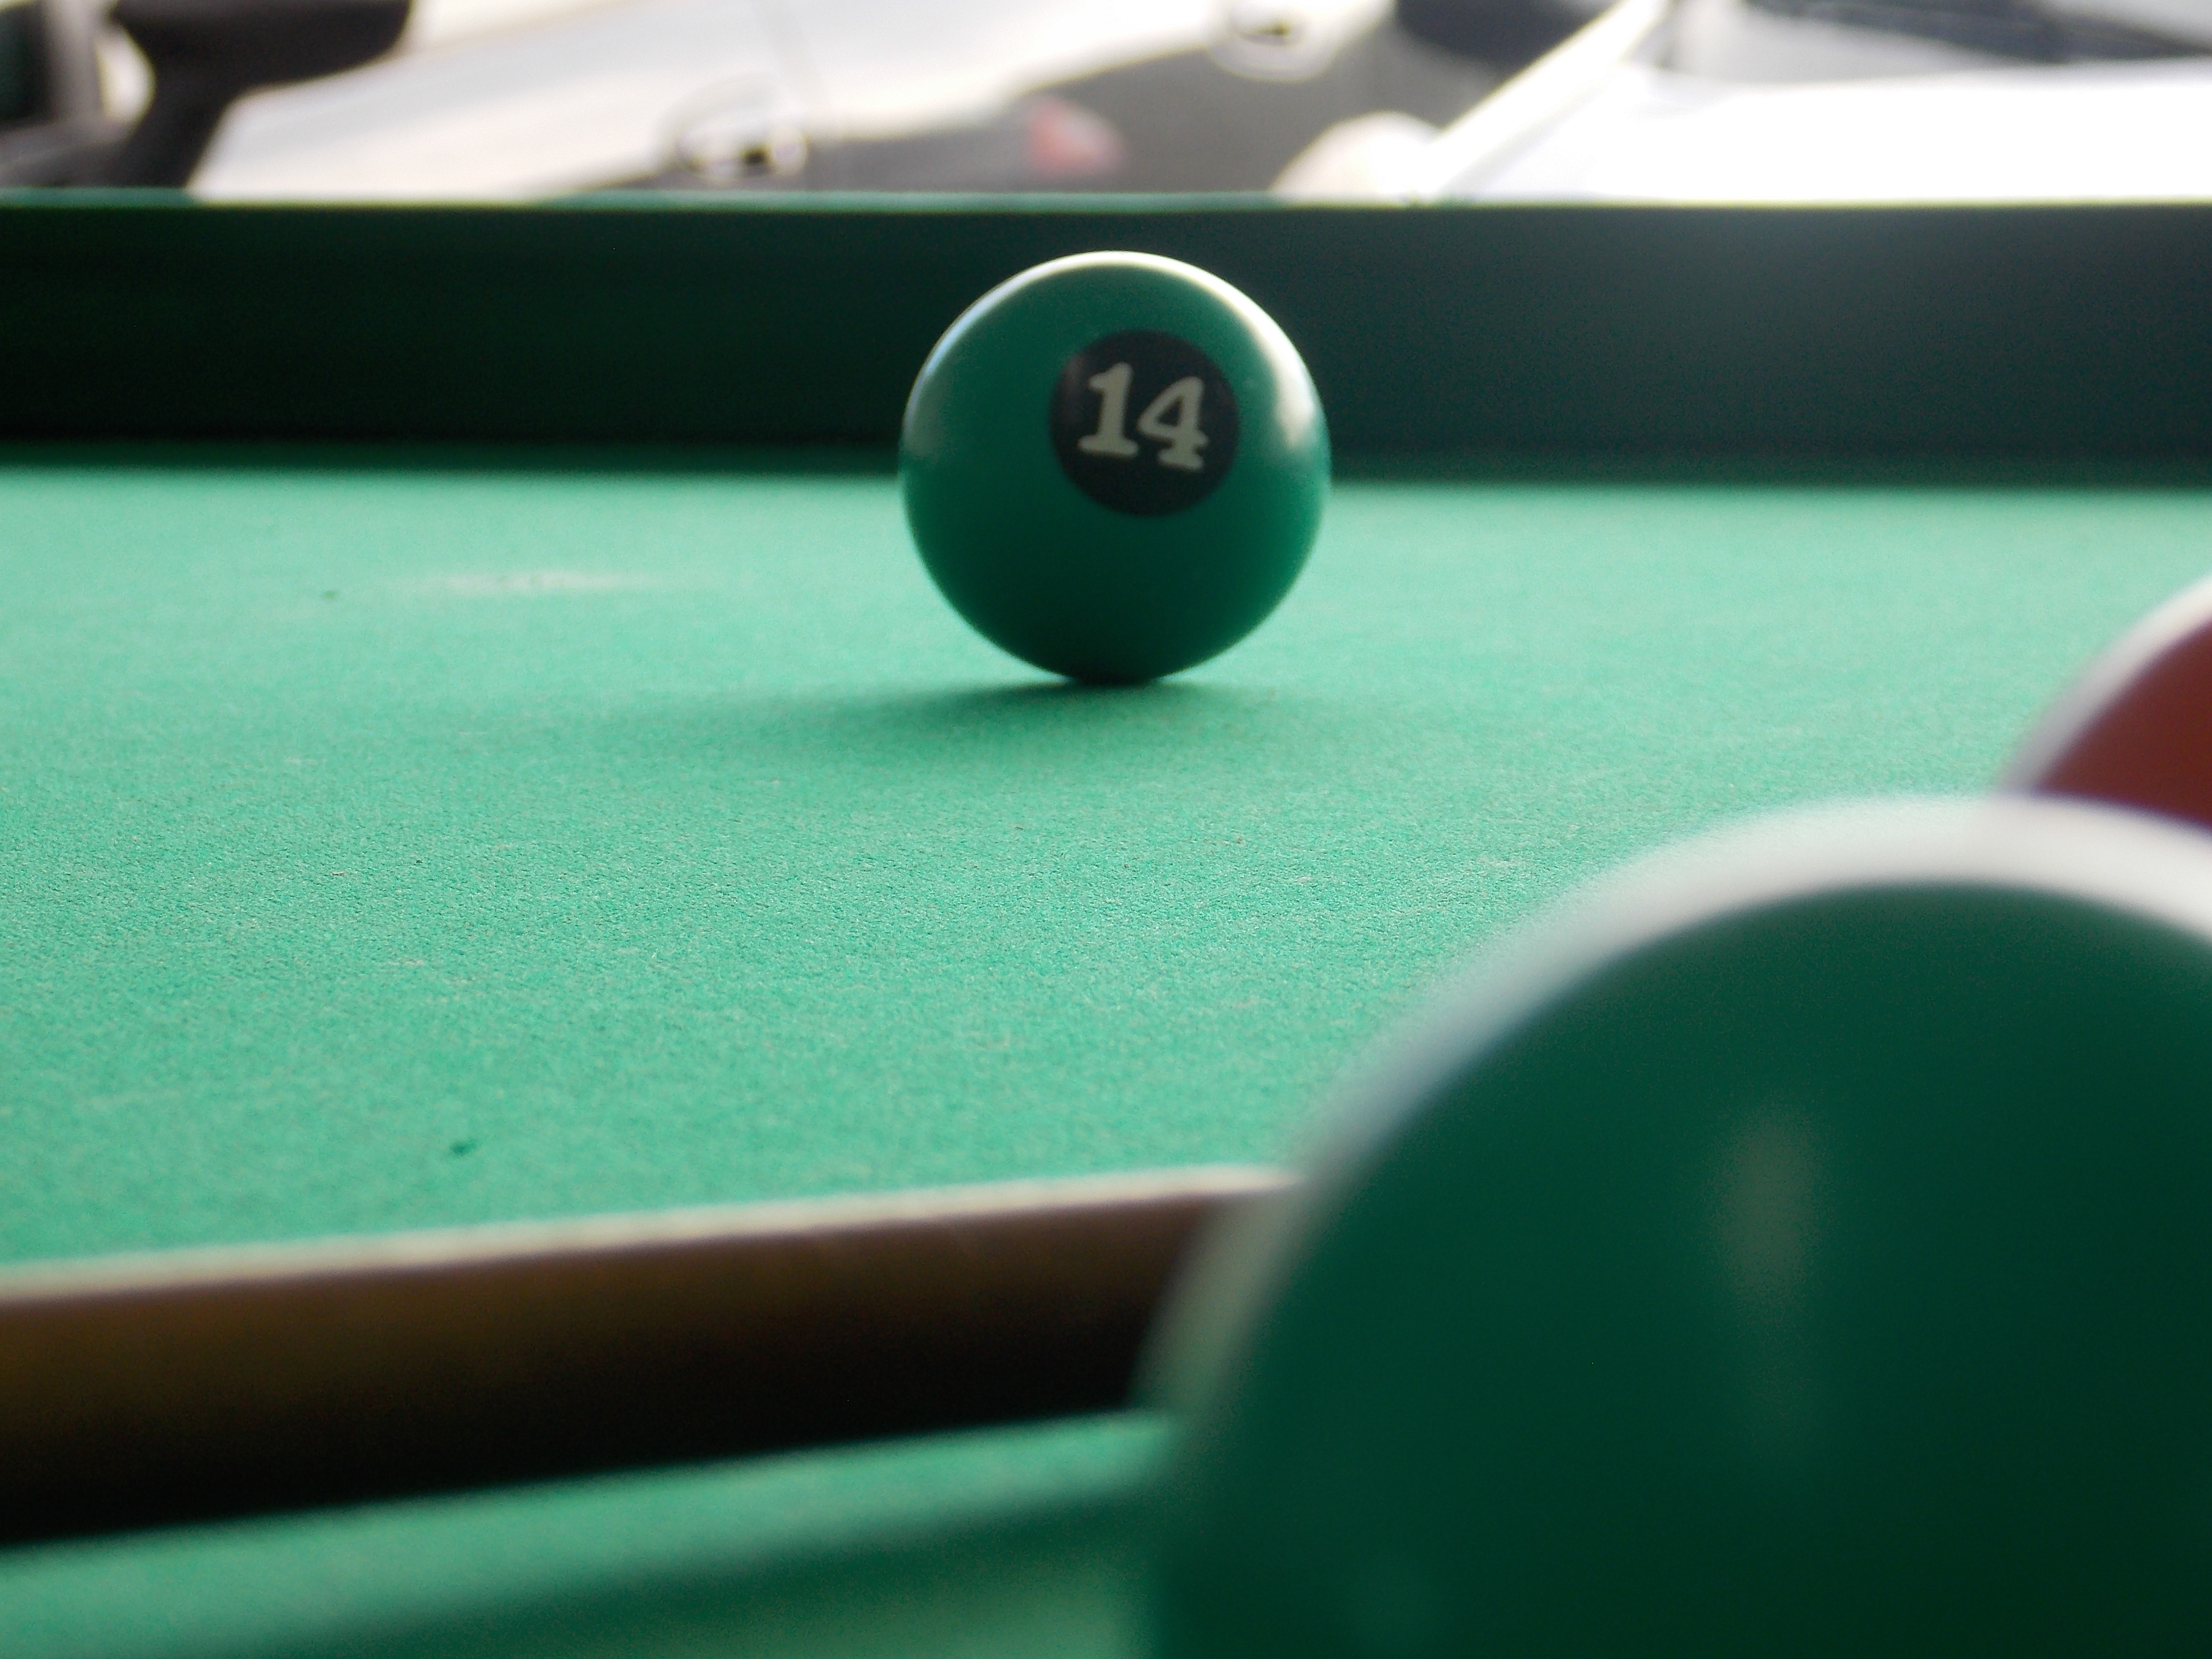
recreation, pool, green, sports, games, snooker, billiard ball, individual sports, pocket billiards, eight ball, indoor games and sports, cue sports, carom billiards, cue stick, english billiards, billiard table, nine ball